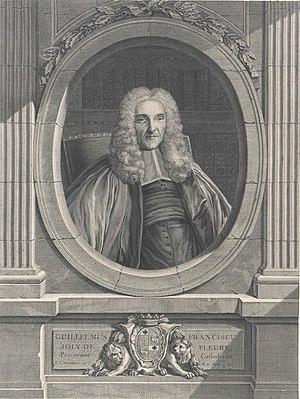
La famille Joly de Fleury est une famille de magistrats parisiens dont plusieurs membres se sont illustrés sous l'Ancien Régime.